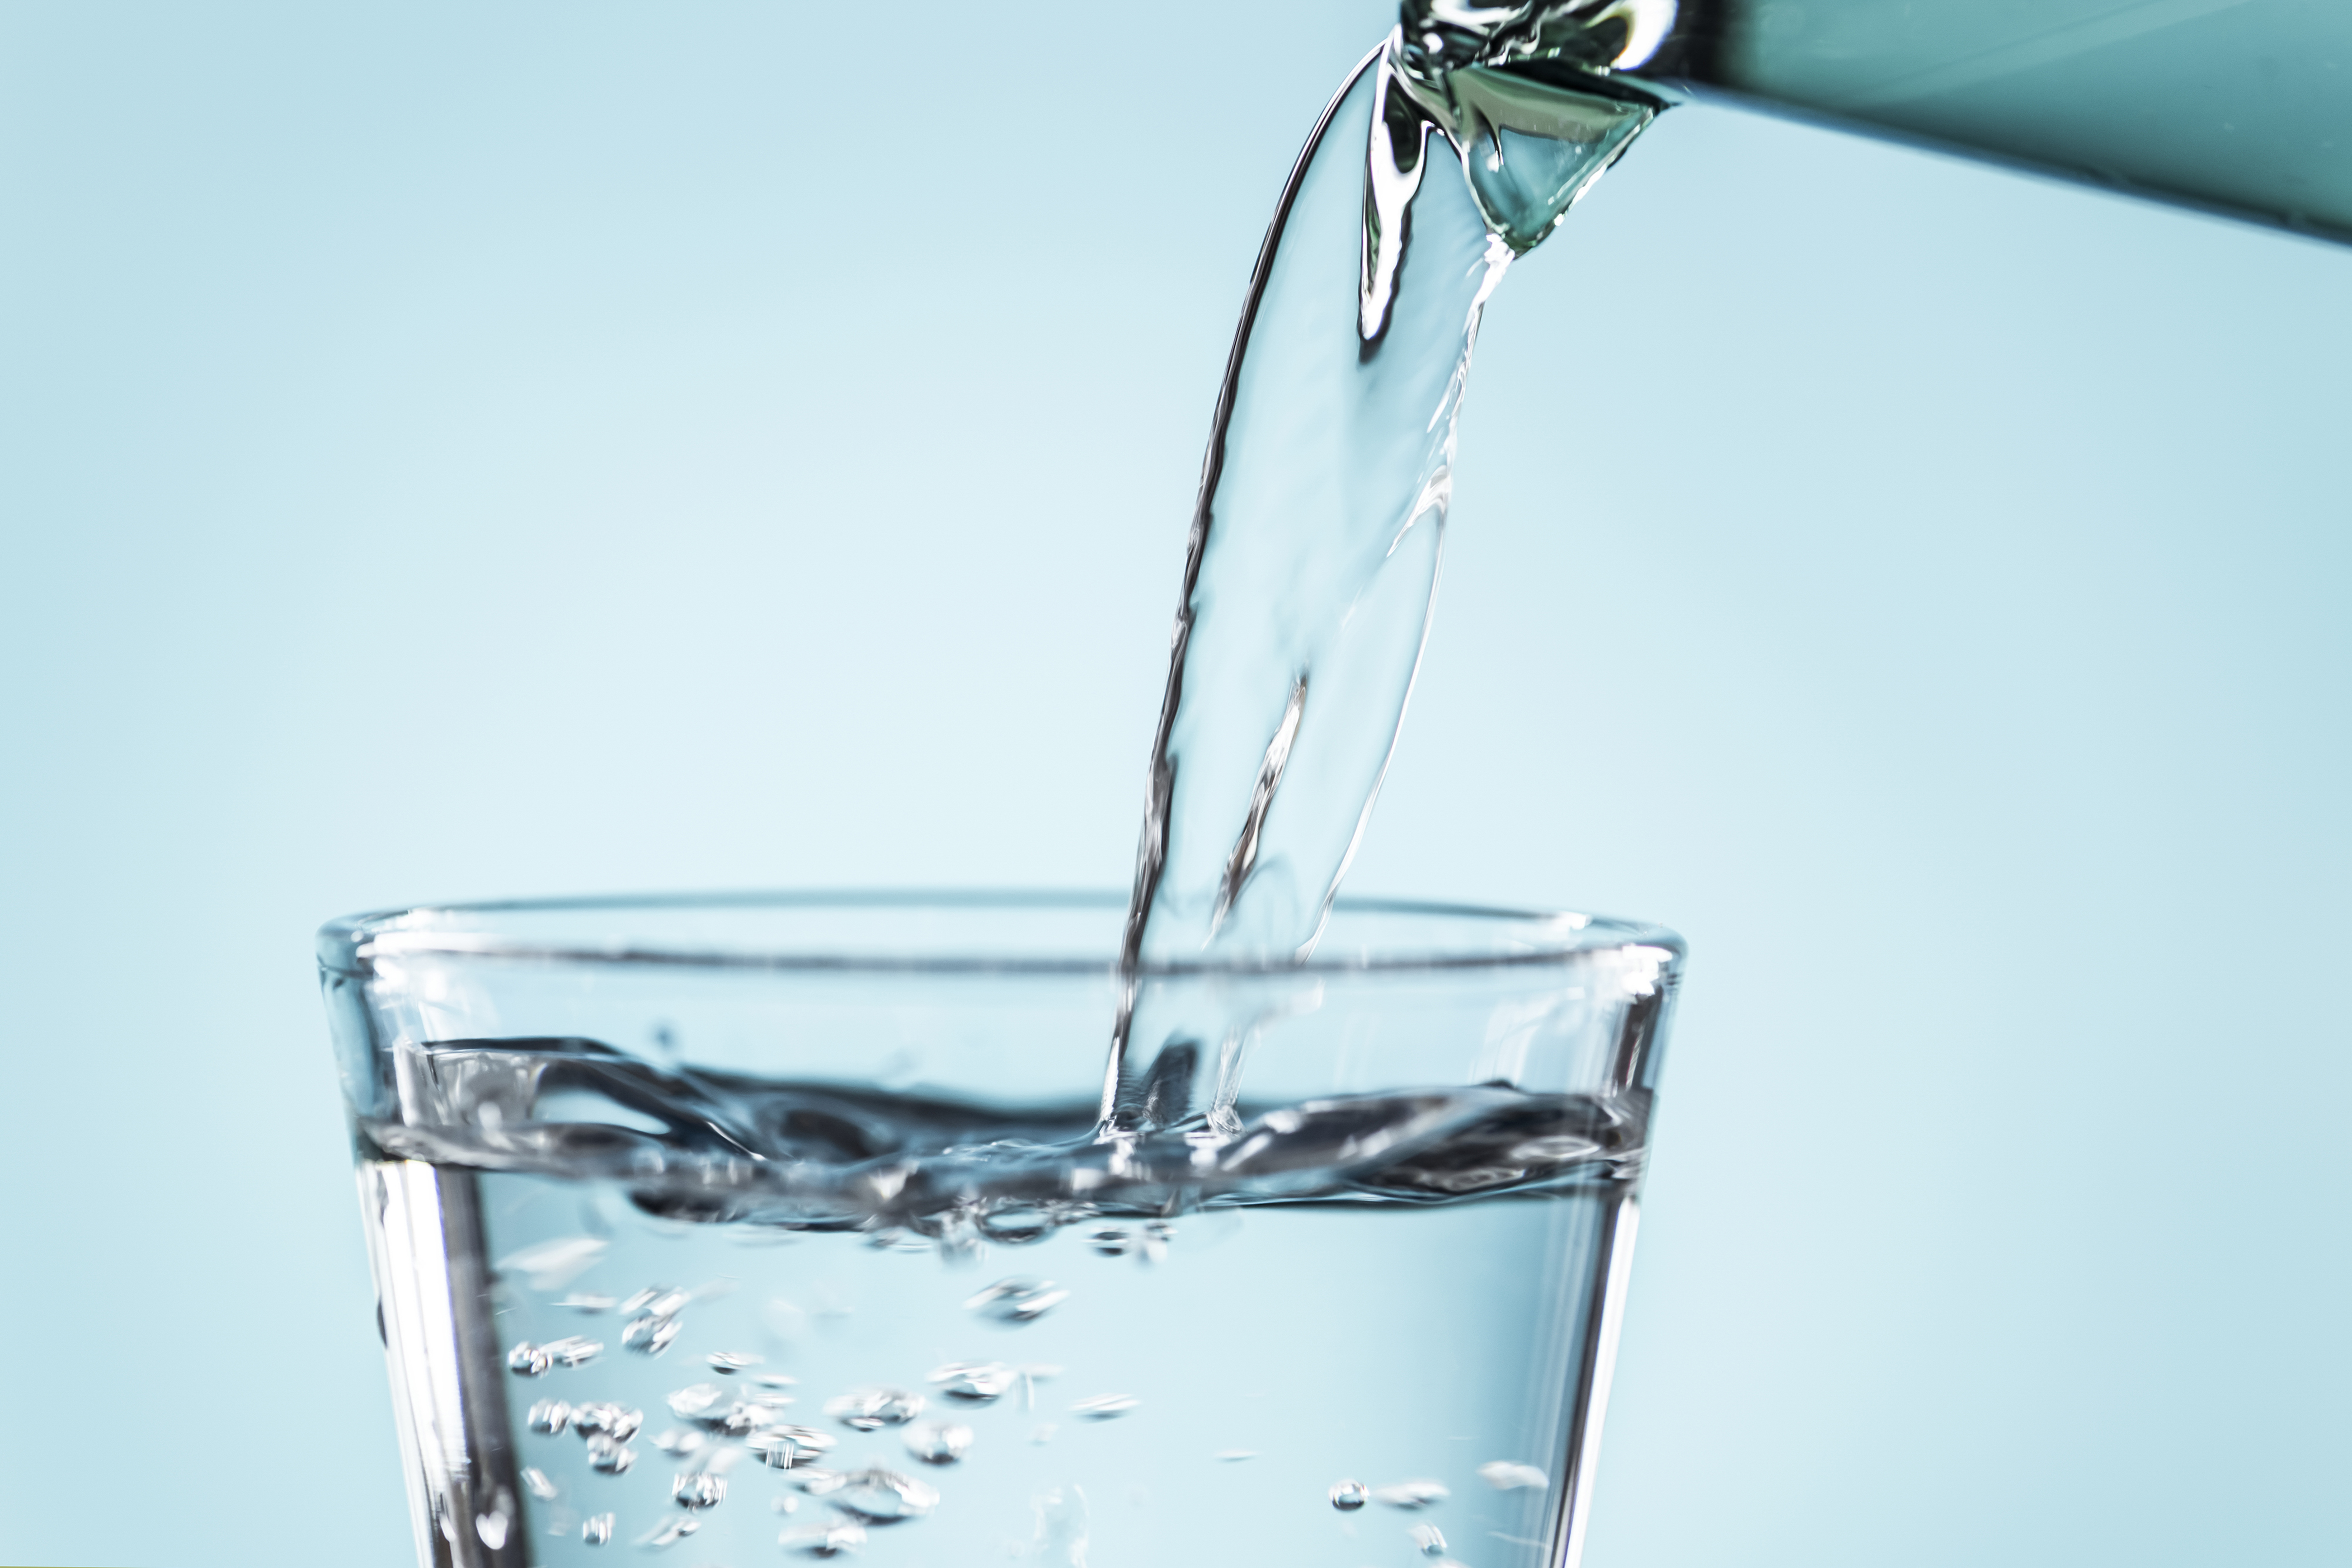
aqua, beverage, blue, bubbles, clear, close up, cold drink, dehydrated, dehydration, drink, drinkable, drinking, drinking water, fluid, fresh, freshness, glass, h2o, health, healthy, hydration, hygiene, liquid, macro, medical care, mineral water, motion, pouring, purified, purity, refreshment, rehydration, splash, thirsty, transparent, water, wellbeing, wellness, Transparent material, old fashioned glass, drinkware, Distilled water, carbonated water, solution, barware